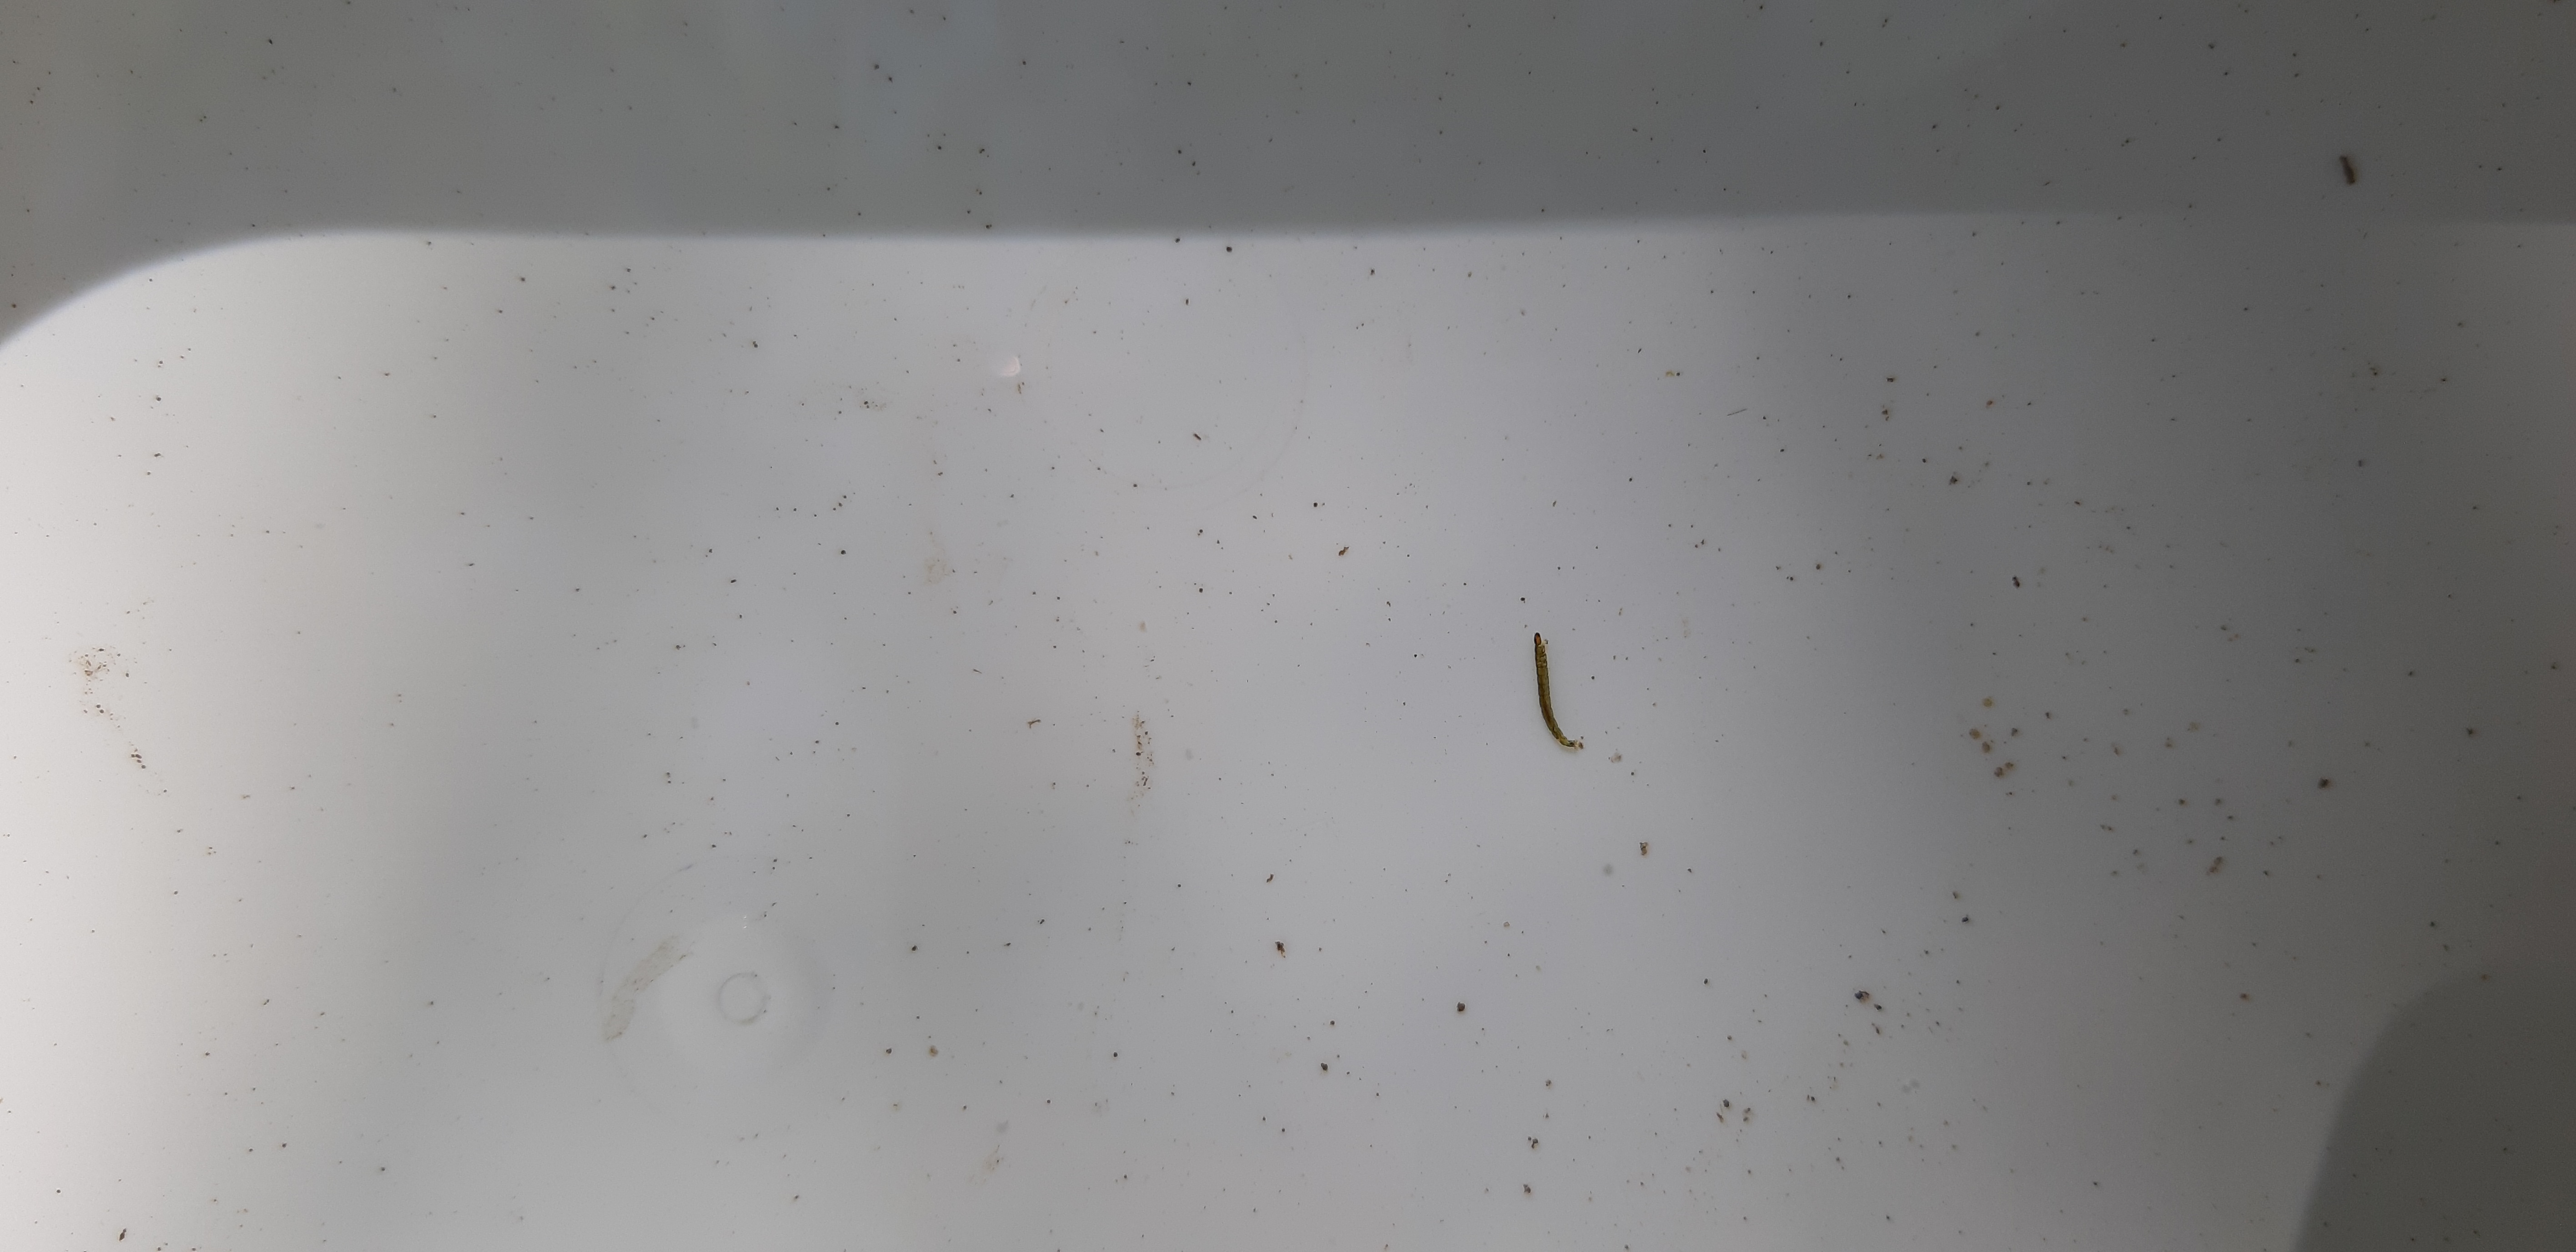
Macroinvertebrate group: caddisflies